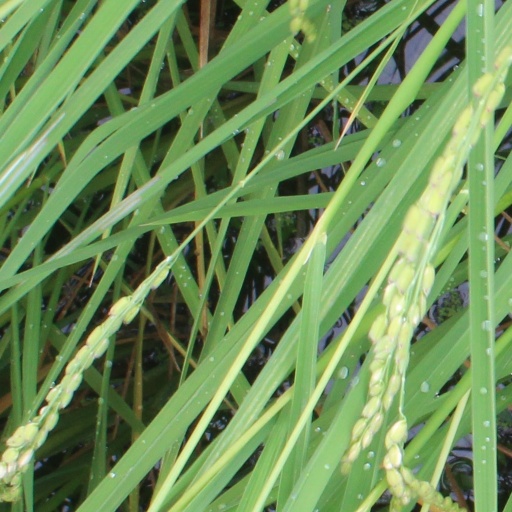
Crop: rice